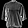
Label: T - shirt / top